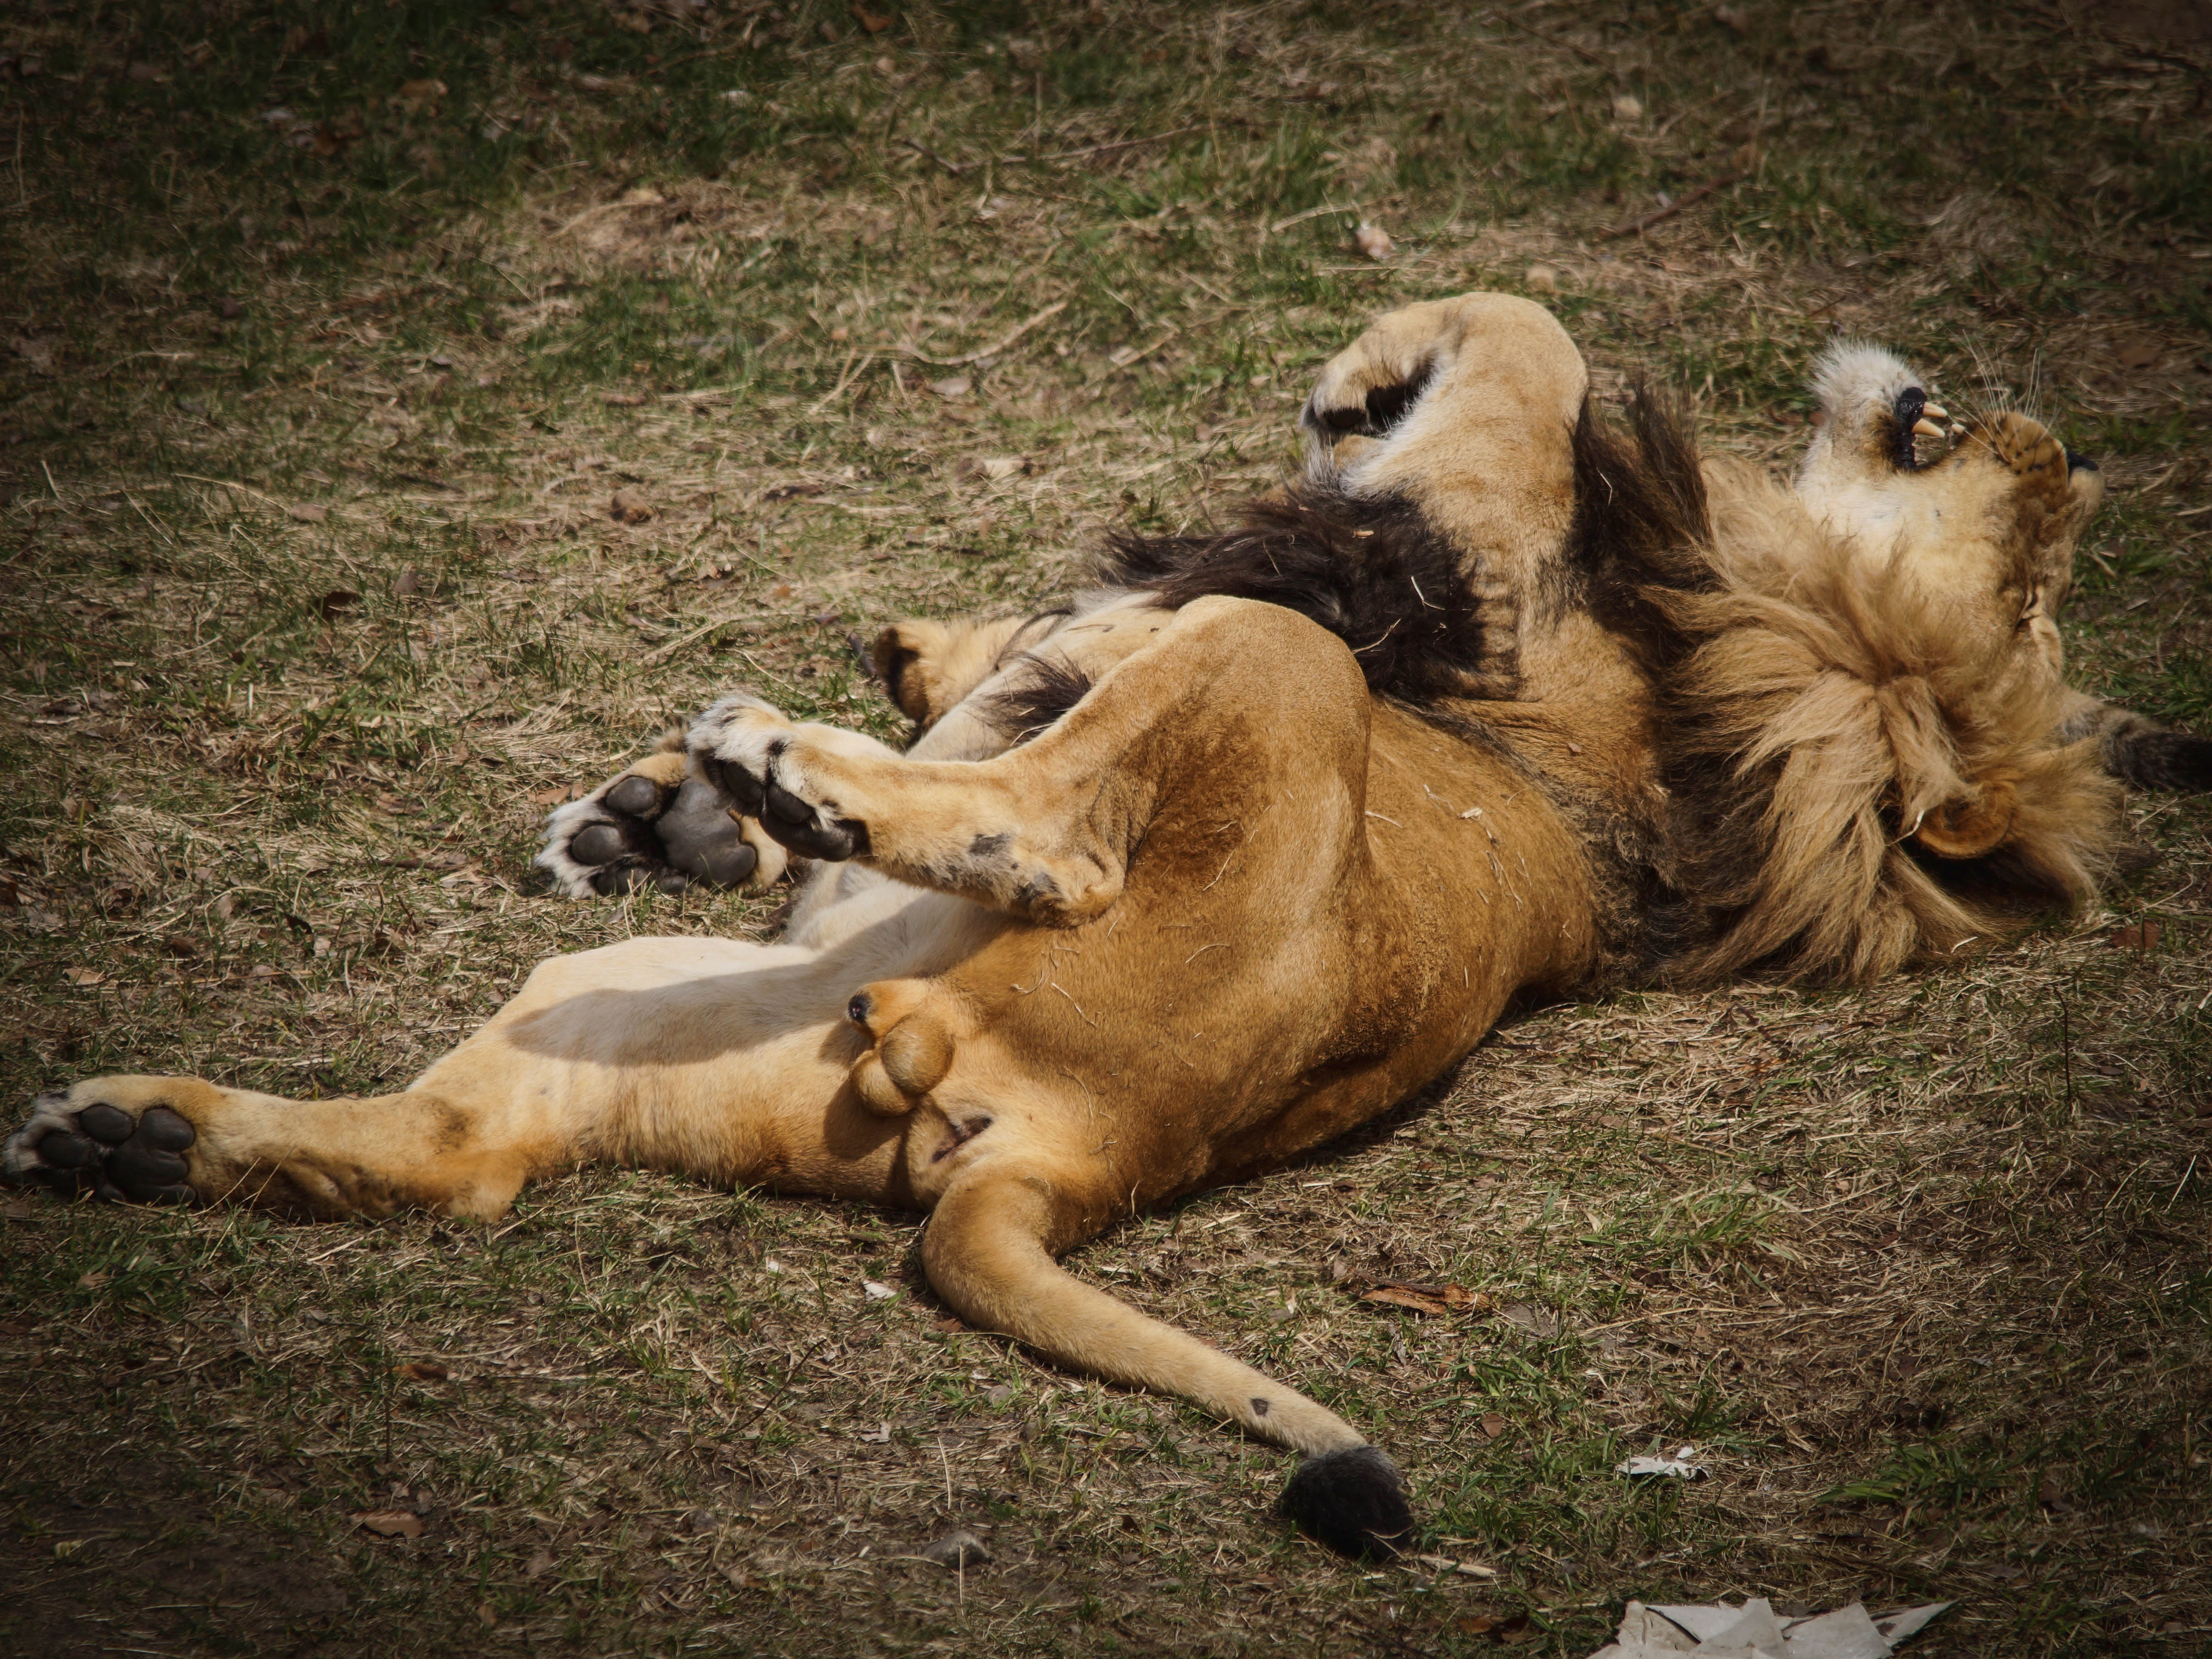
nature, dog, animal, wild, zoo, pet, mammal, predator, lion, big cat, vertebrate, resting, safari, lounging, feral cat, it lies, laziness, street dog, dog like mammal, dog breed group